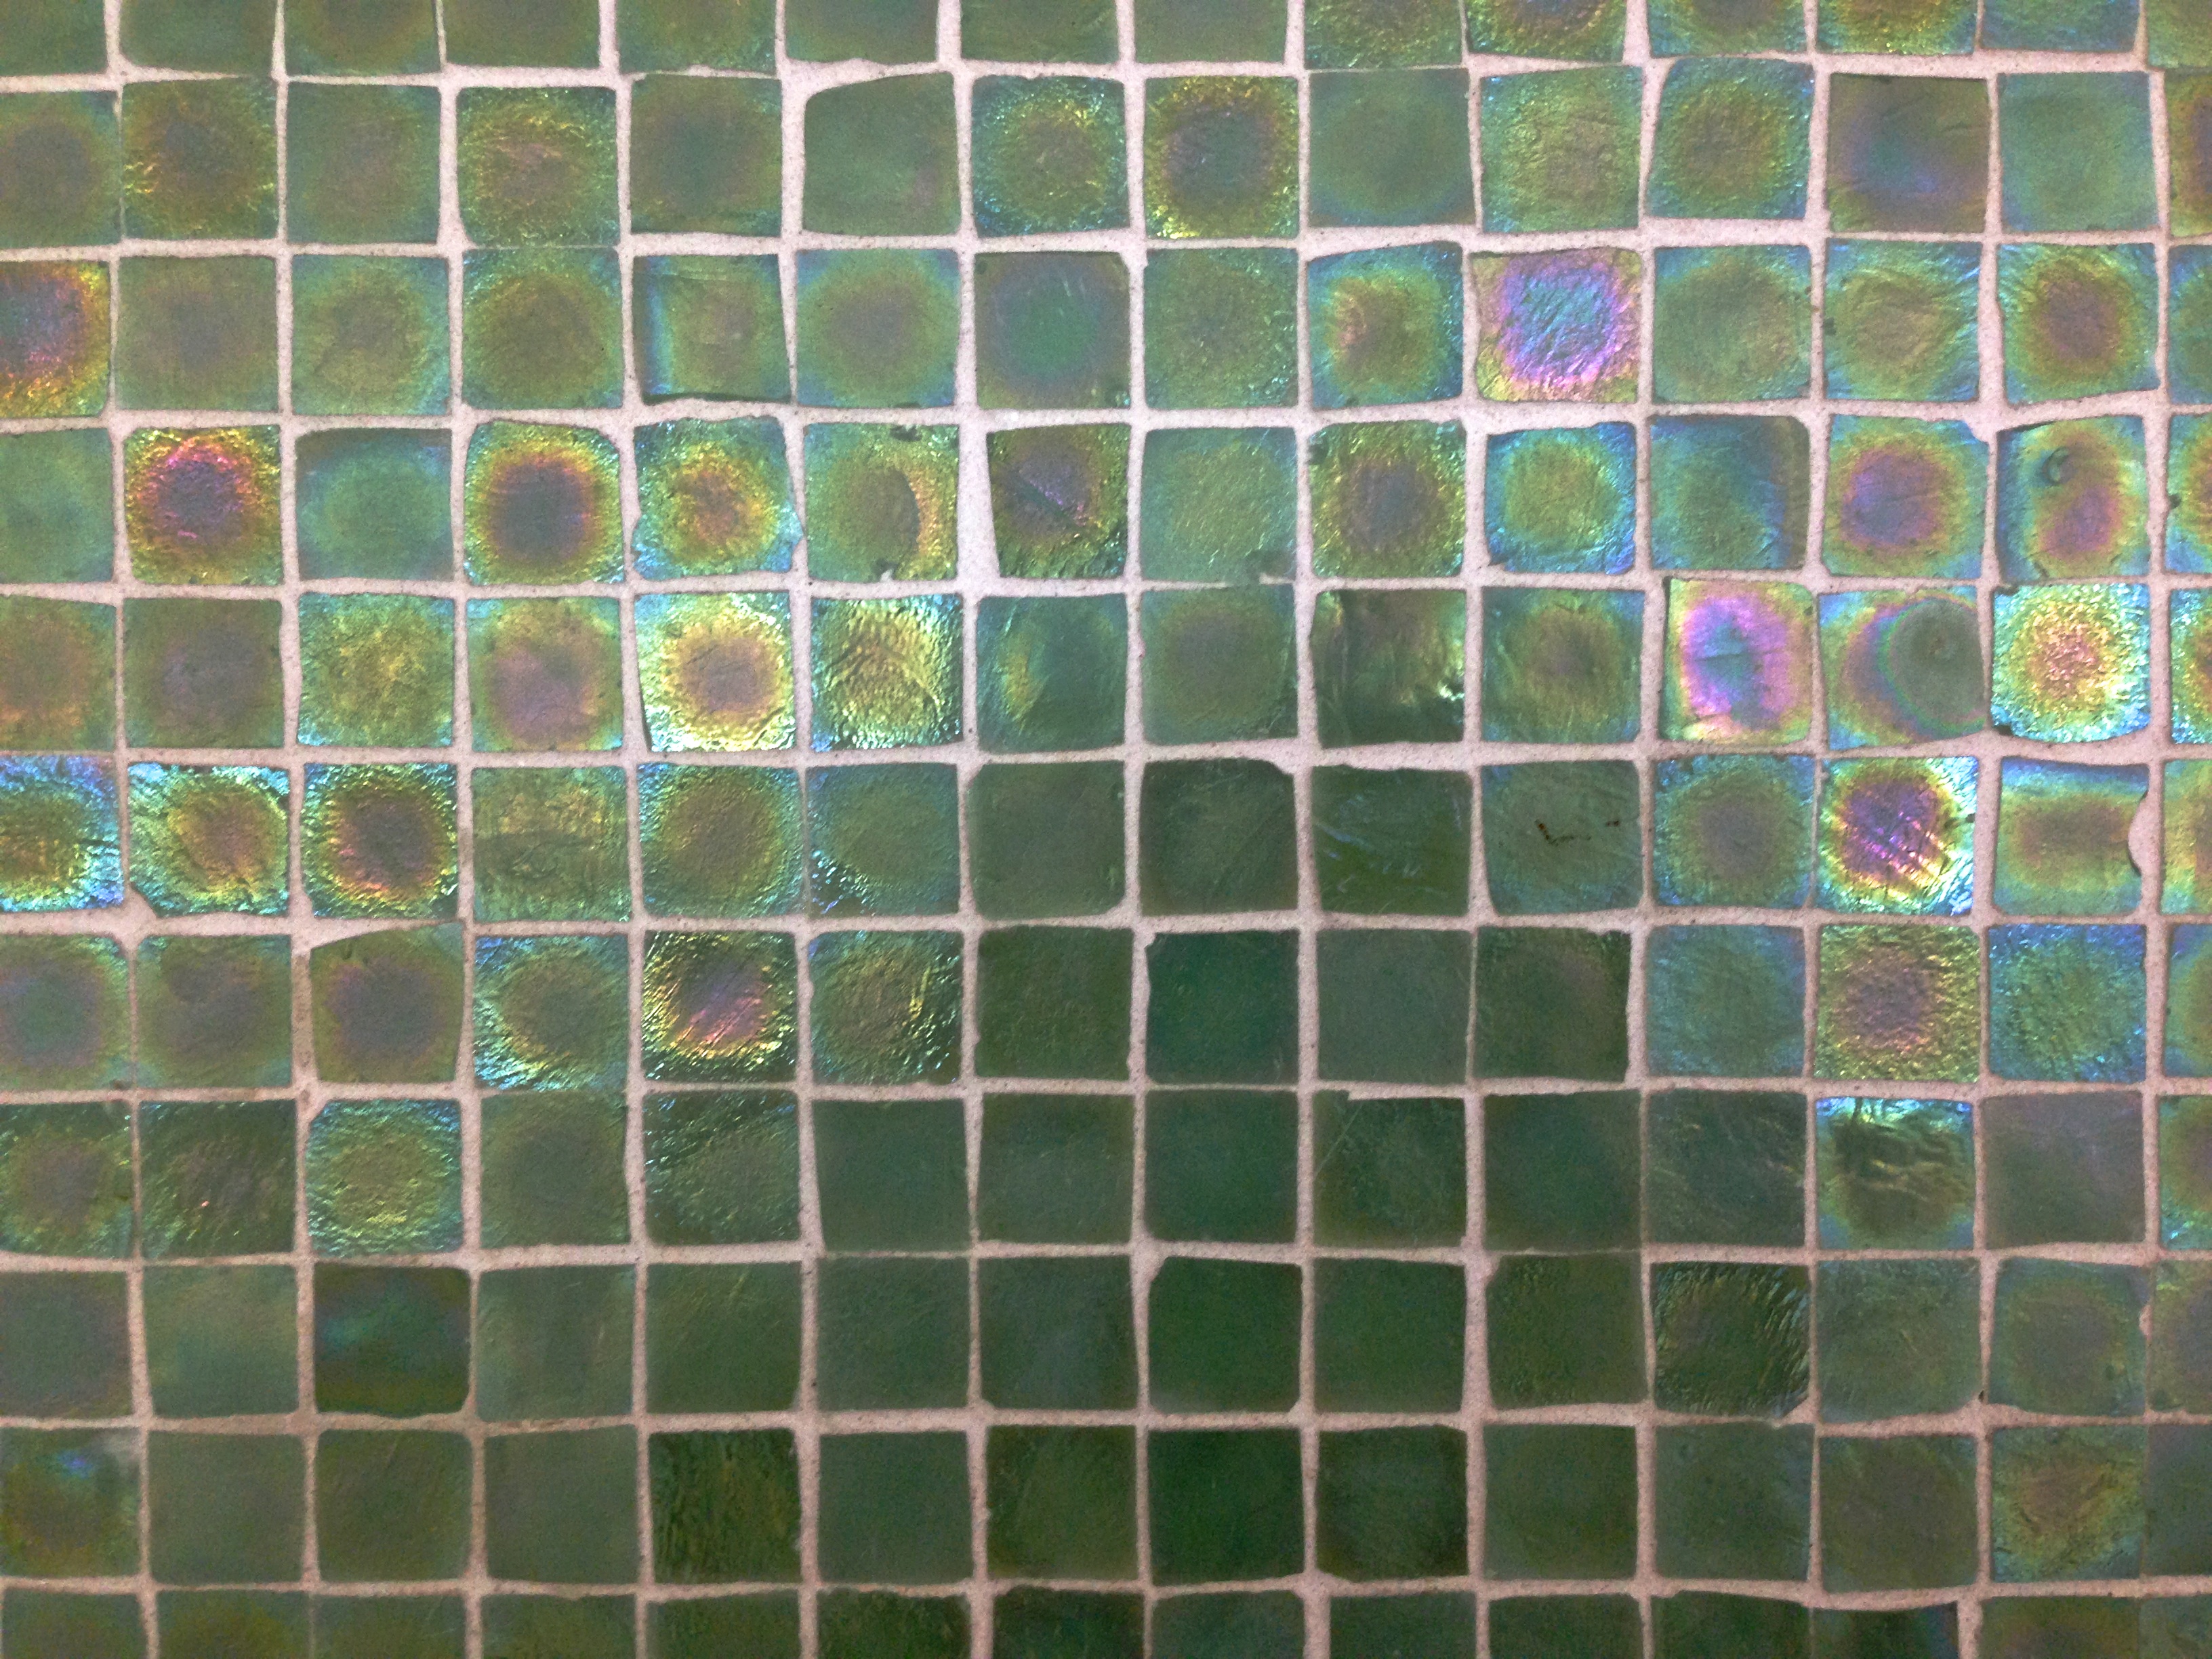
texture, floor, pattern, green, tile, circle, art, cool image, design, net, symmetry, mosaic, shape, flooring, chain link fencing